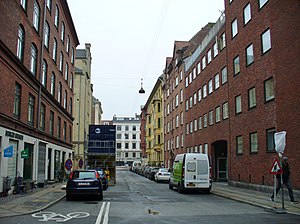
Hindegade
Hindegade set fra Borgergade.
Hindegade er en gade i Indre By i København, der ligger mellem Borgergade og Store Kongensgade. Gaden er opkaldt efter dyret hind, hunhjort.